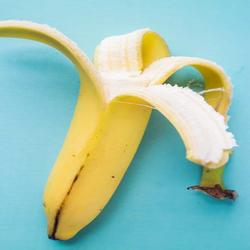
Label: Banana